Aerospace Industrial Development Corporation

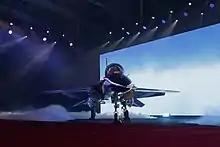
T-5 prototype at rollout

AIDC was privatized through a public stock offering on August 25, 2014 with the Taiwanese Government retaining a 39% stake.